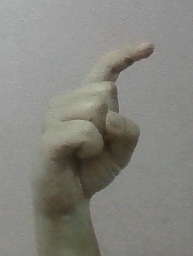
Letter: ra